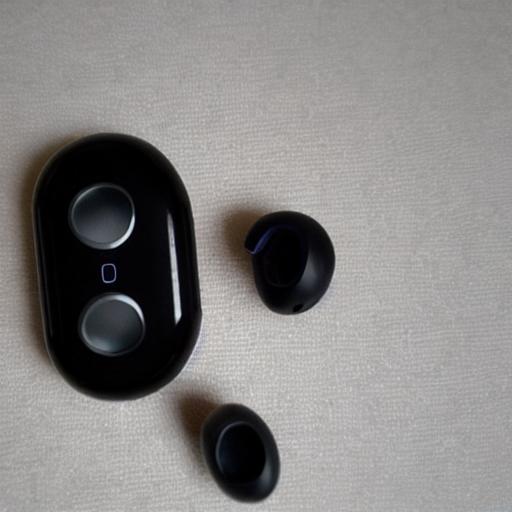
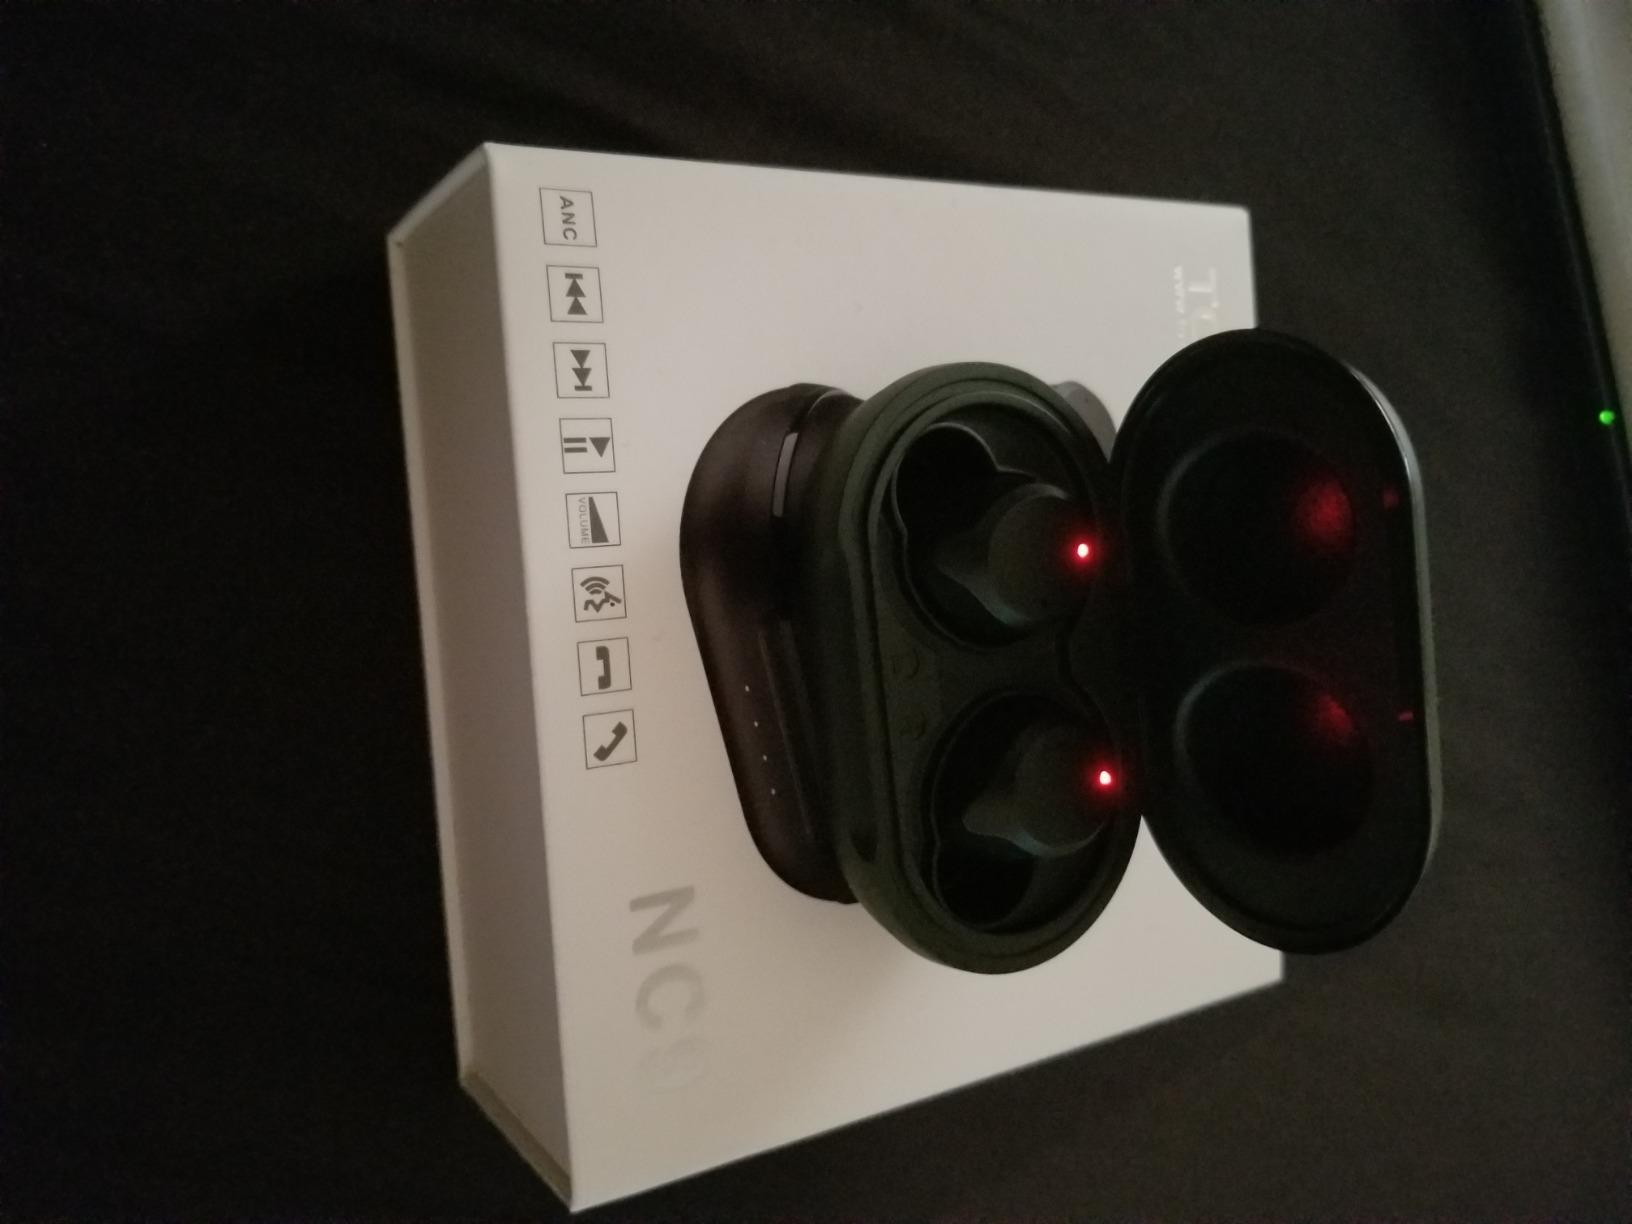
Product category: earbuds
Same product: no